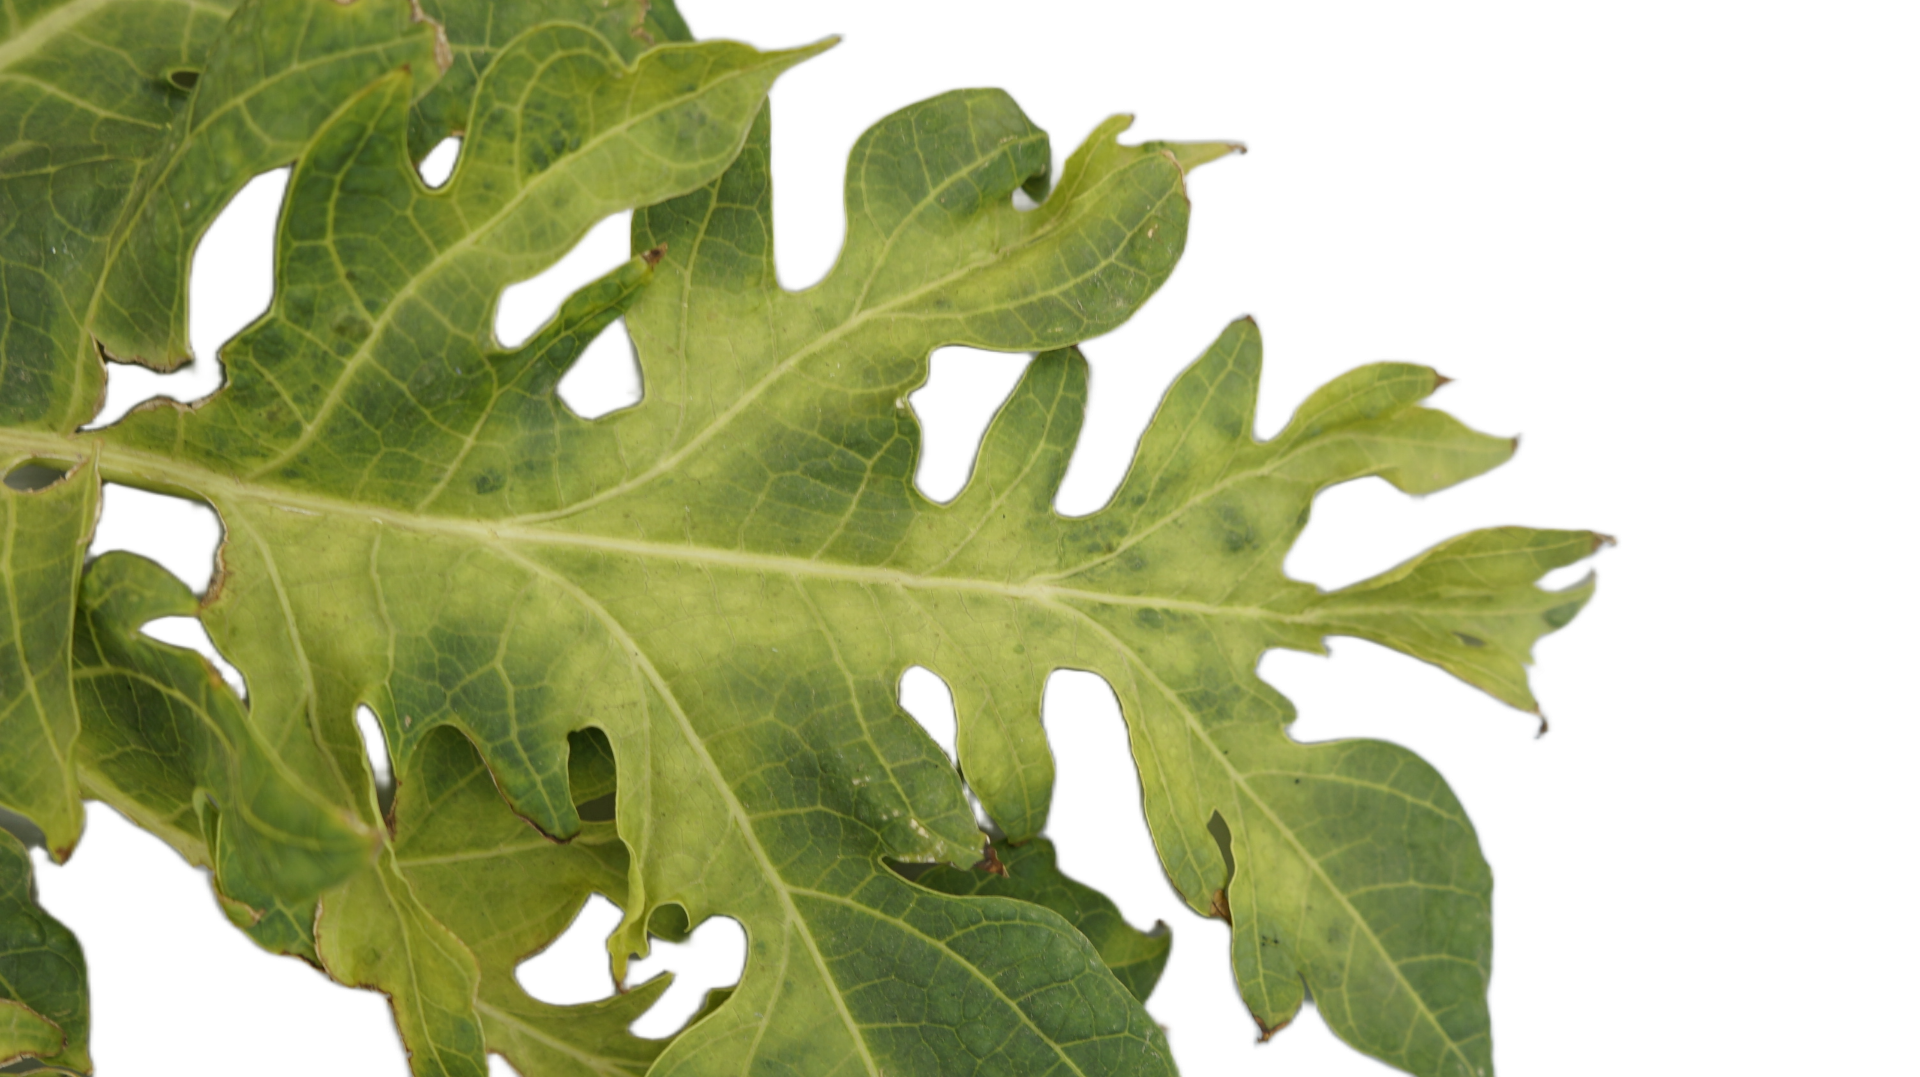
Crop: Papaya
Label: Mosaic_Virus